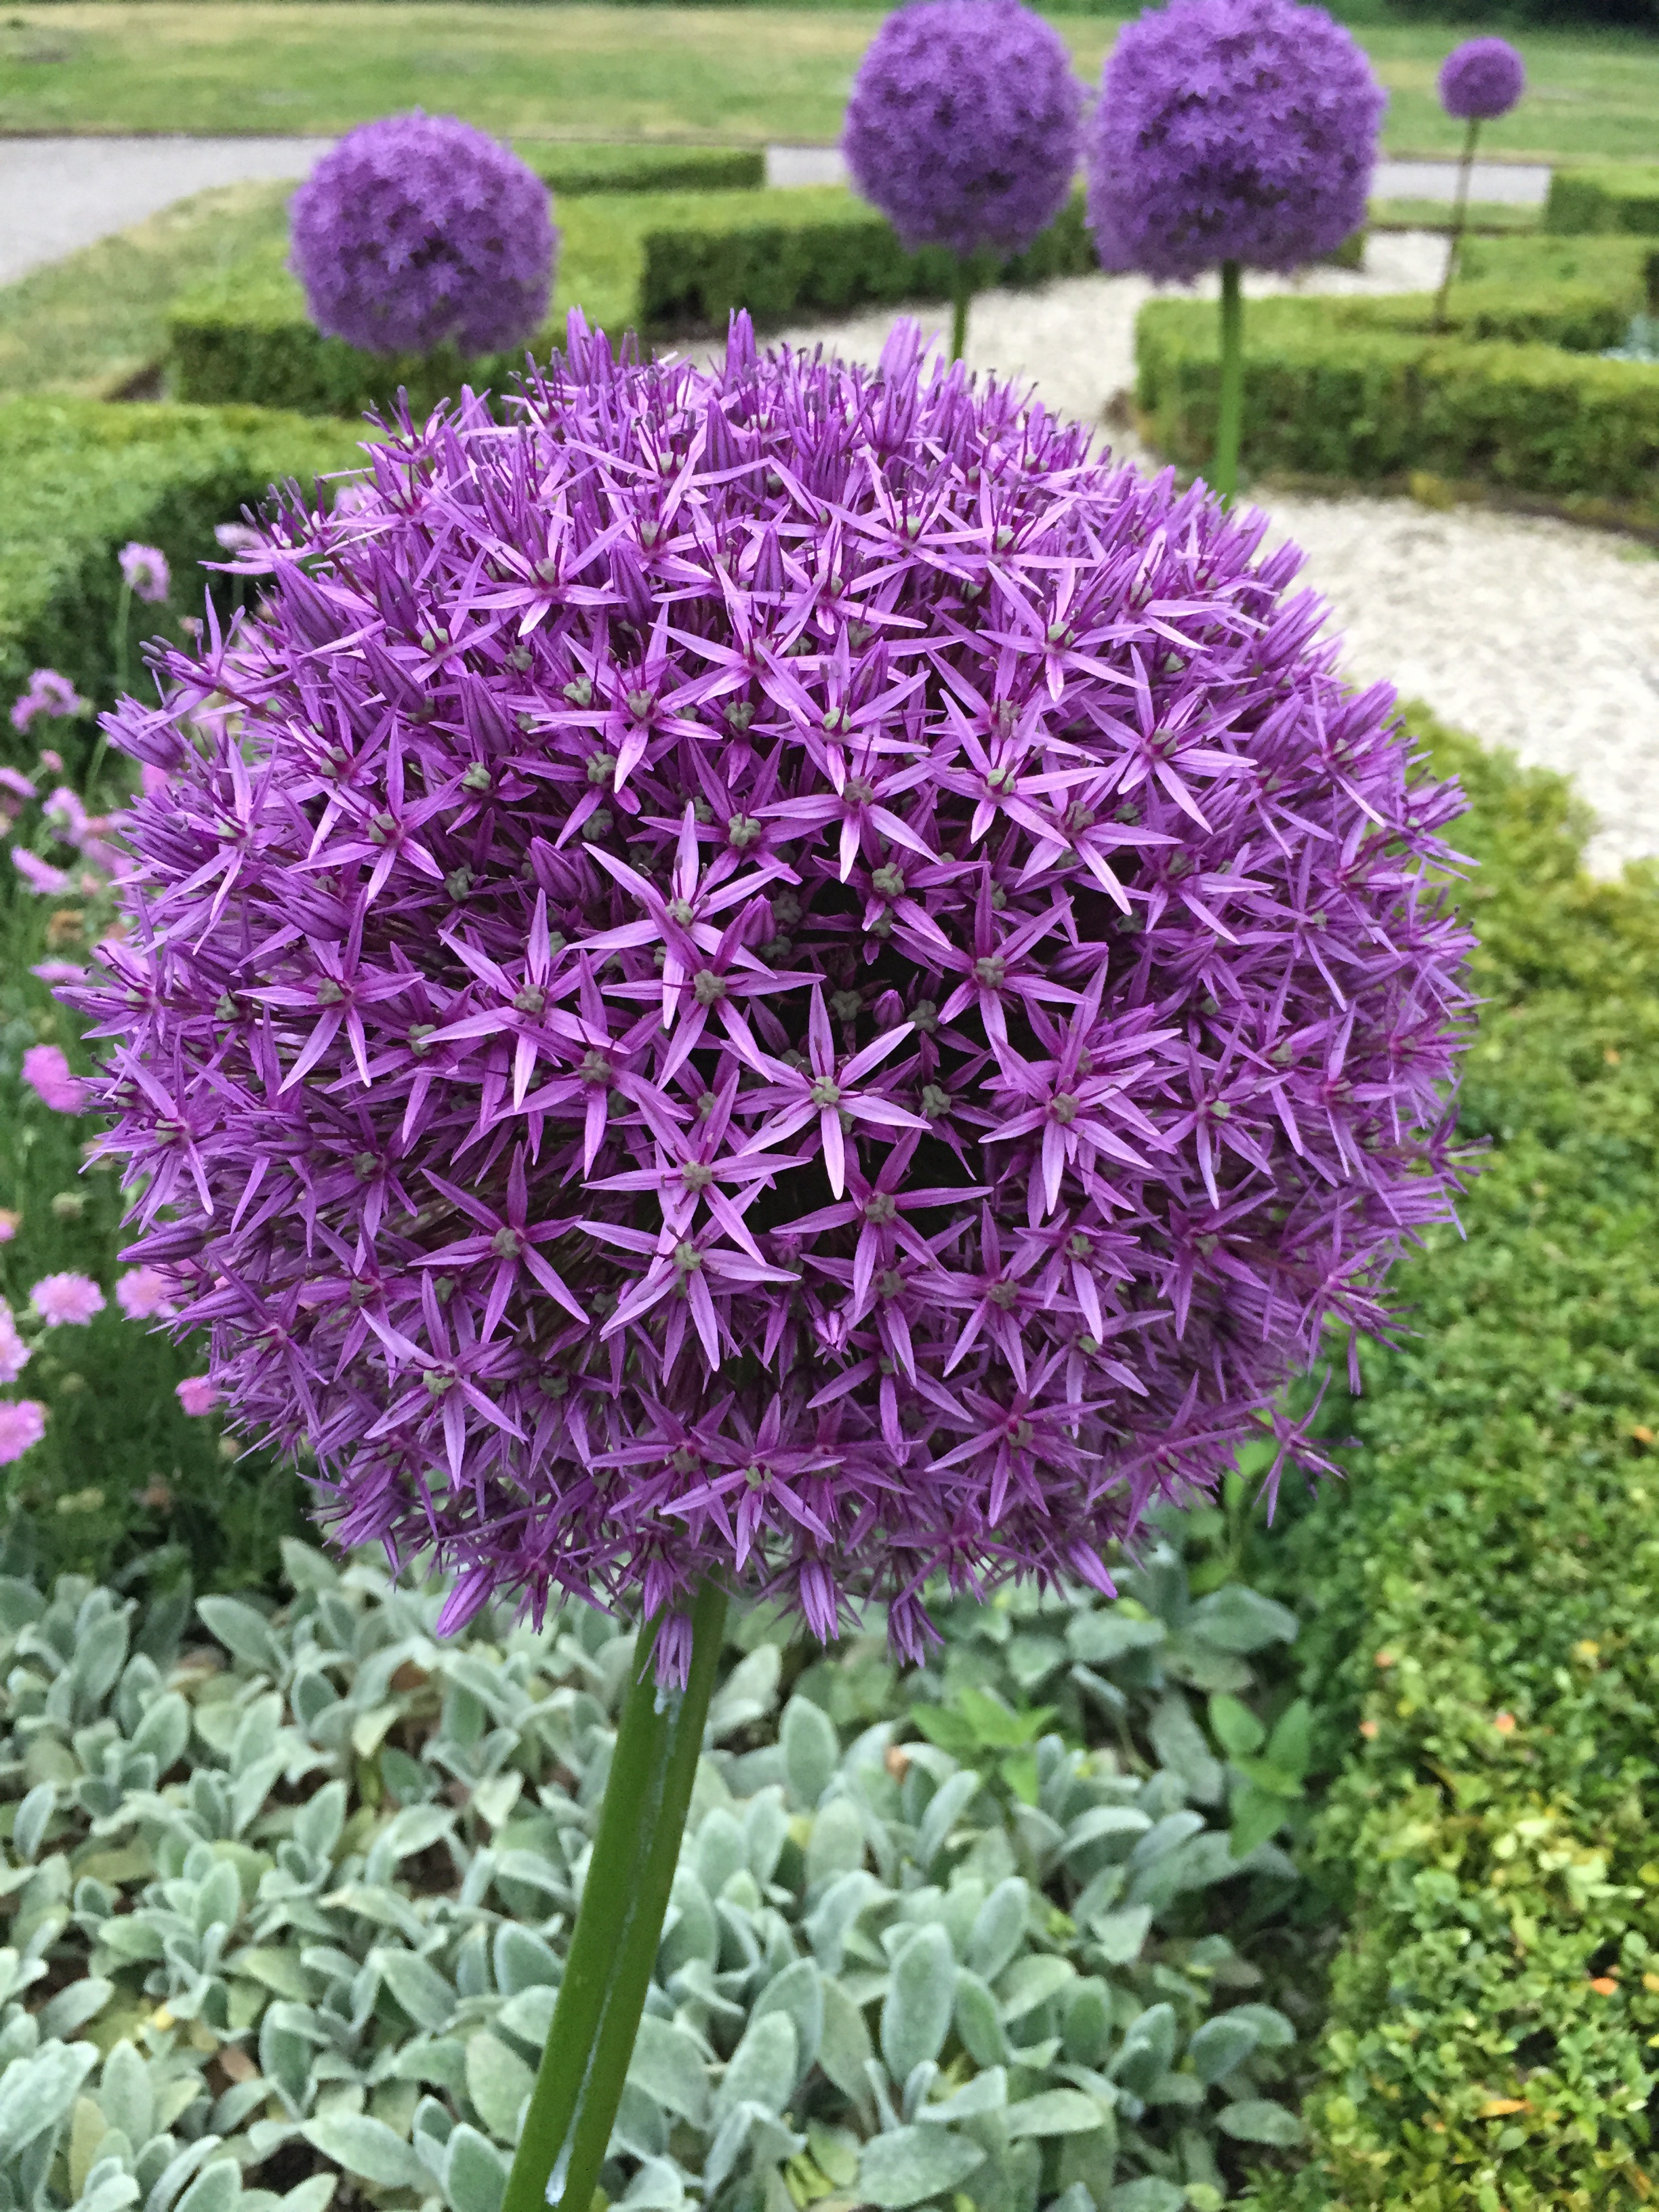
plant, flower, botany, garden, flora, flower garden, flowering plant, daisy family, annual plant, land plant, onion genus, english lavender